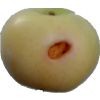
Label: Apple 6